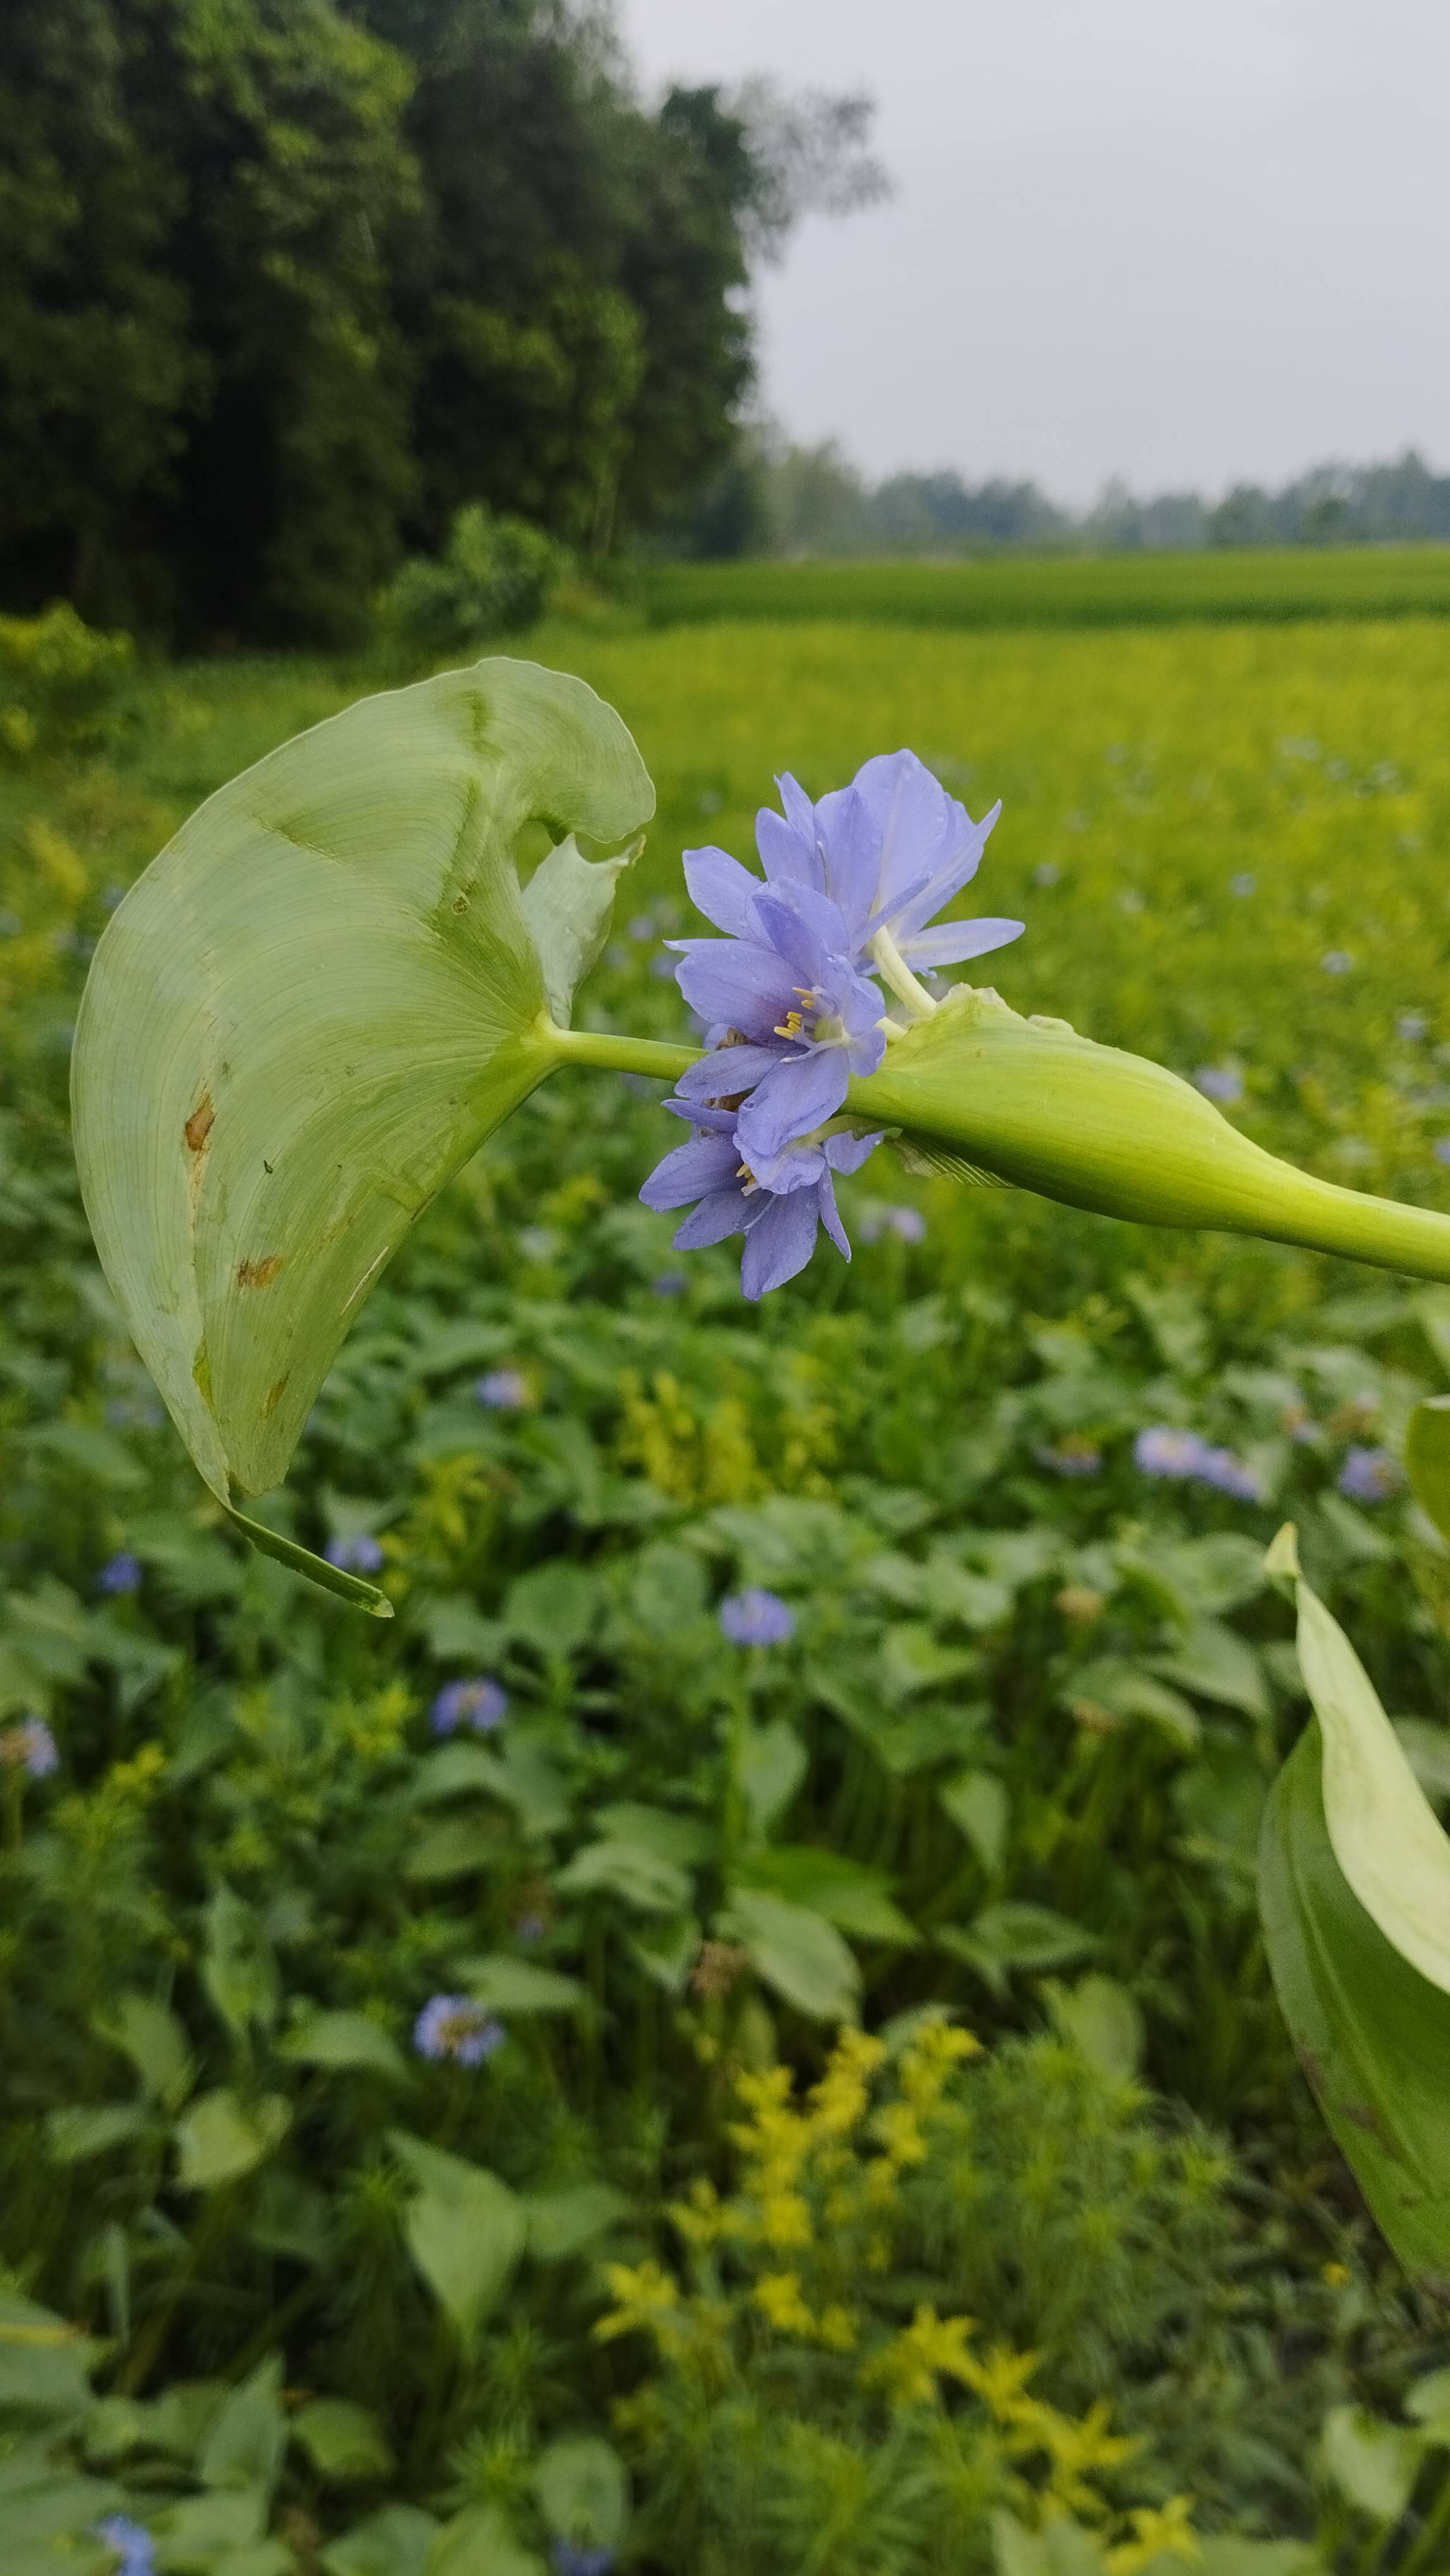
Species: Heartleaf False Pickerelweed (Monochoria korsakowii)